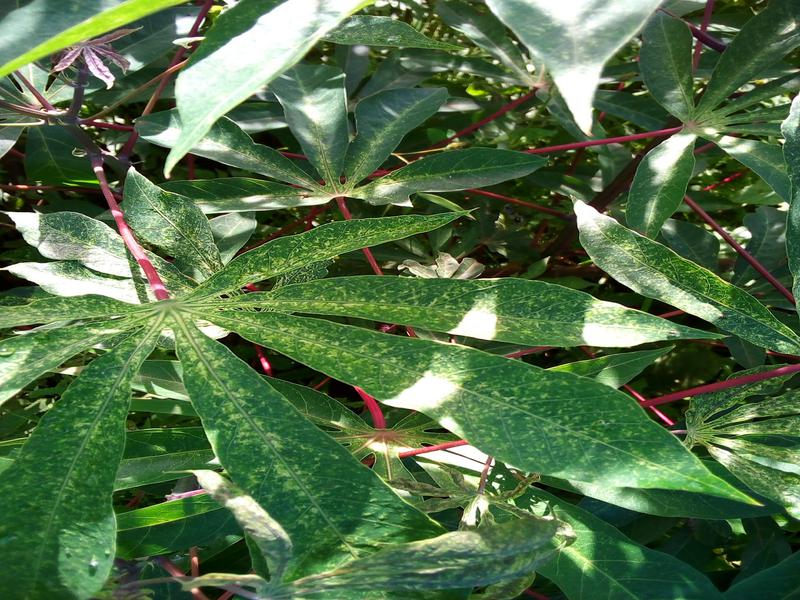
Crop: cassava
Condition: green_mottle